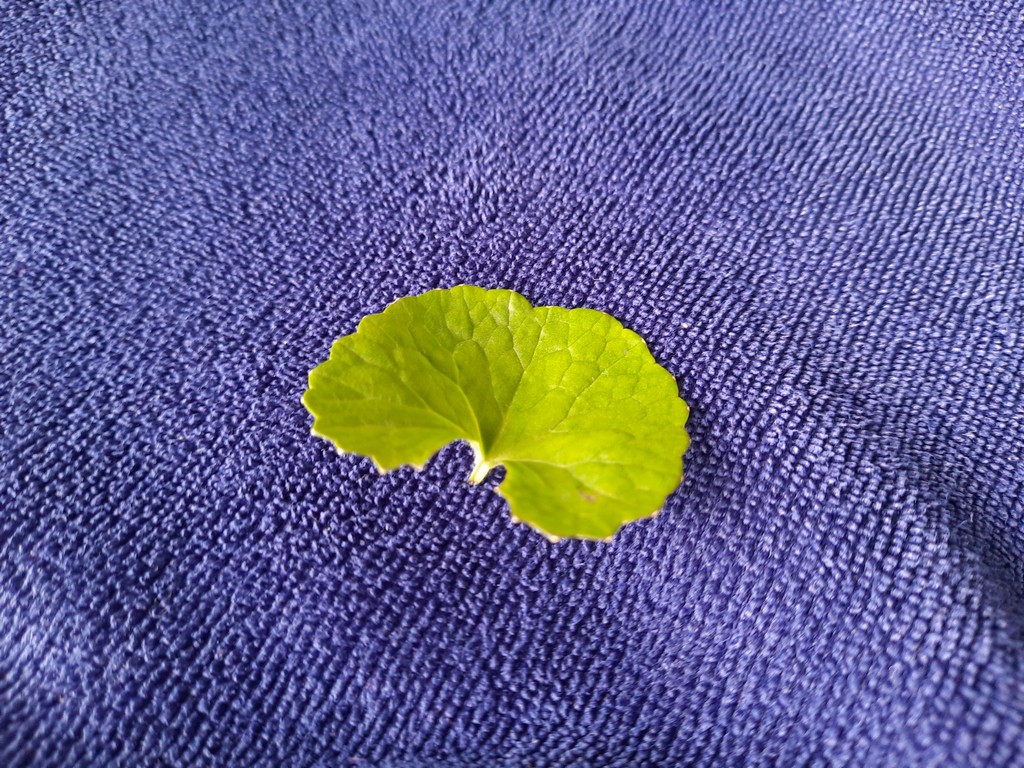
Label: Healthy